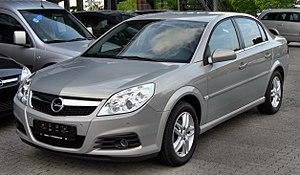
Les Vectra sont des automobiles du segment M2 produites par General Motors sous les marques :